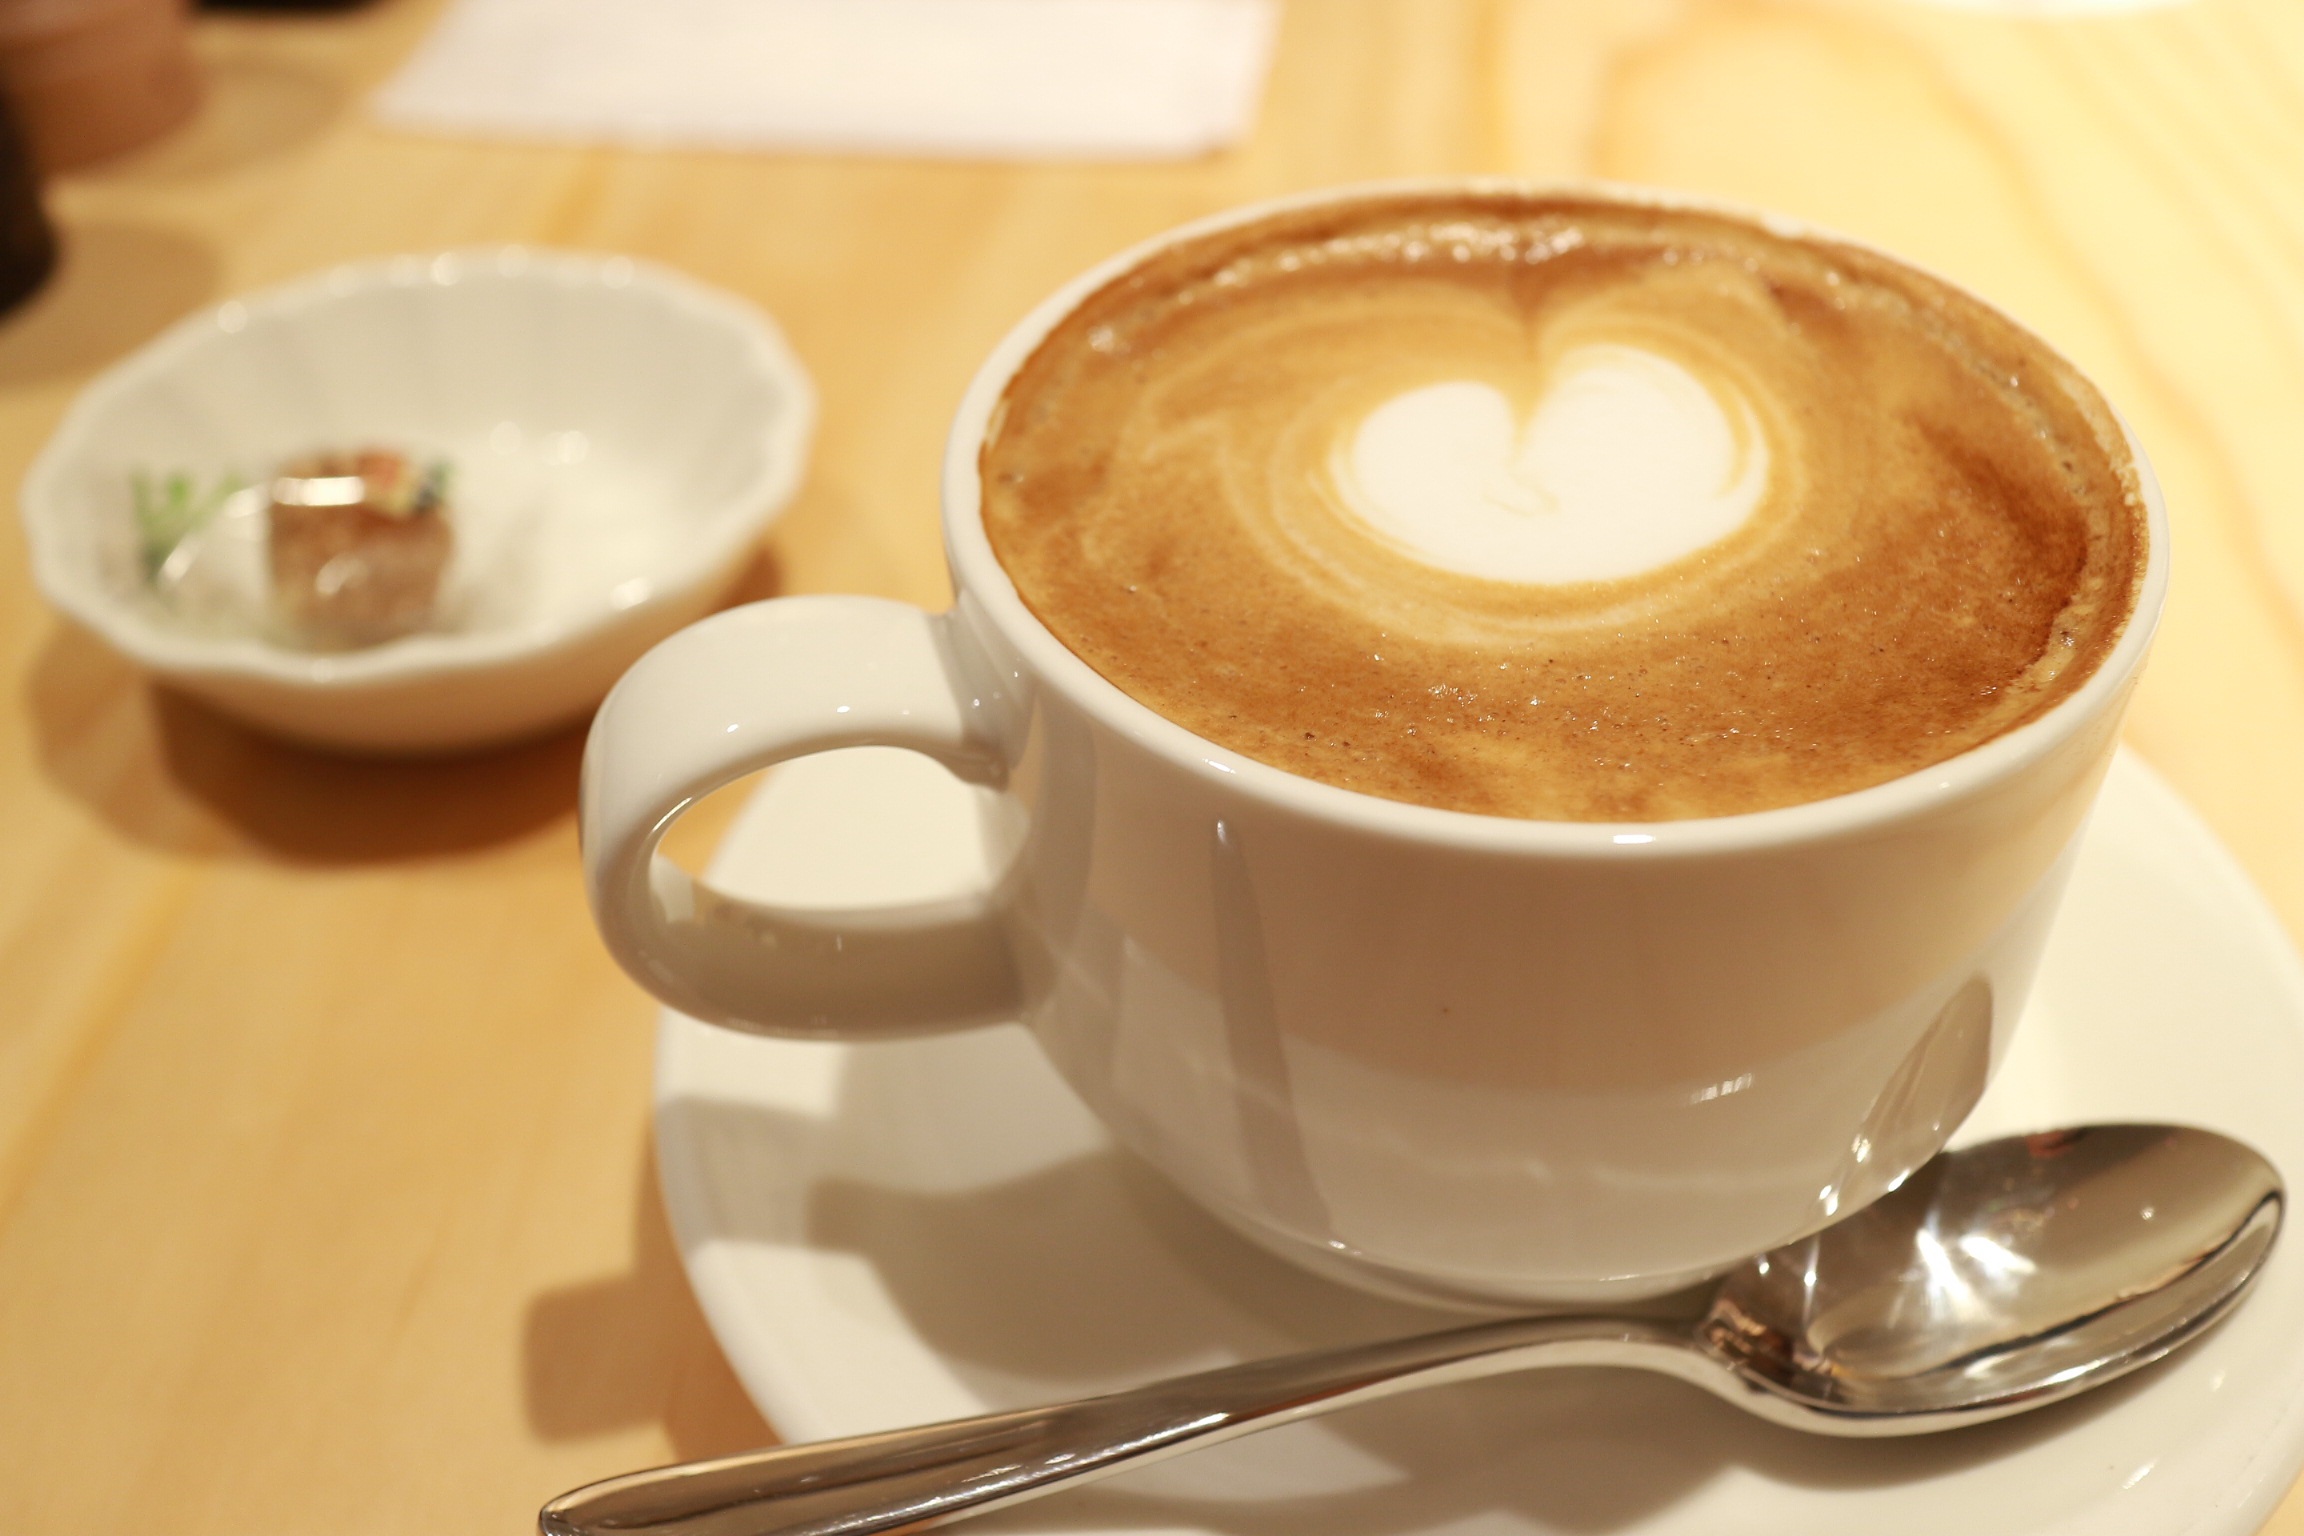
coffee, cup, latte, cappuccino, meal, food, drink, espresso, coffee cup, caffeine, flat white, caf au lait, cortado, caff macchiato, coffee milk, ristretto, caff americano, mocaccino